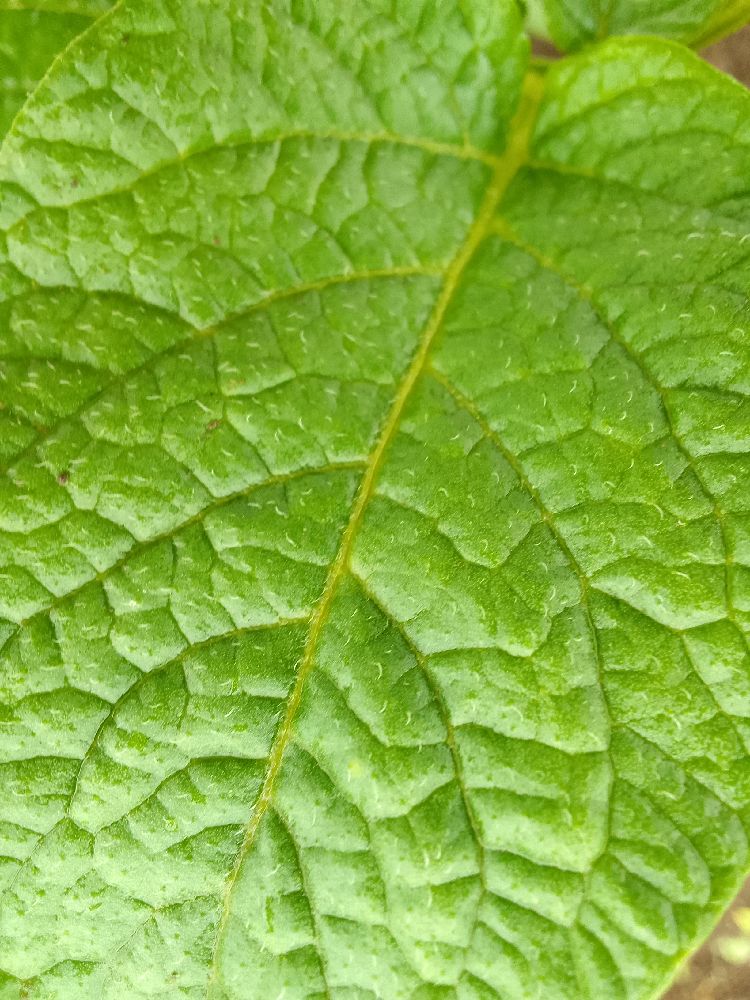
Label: Healthy